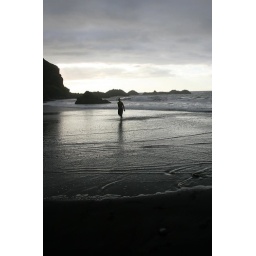
playa del bollullo, a beach with volcanic sand in the north of Tenerife, Canary islands, Spain.